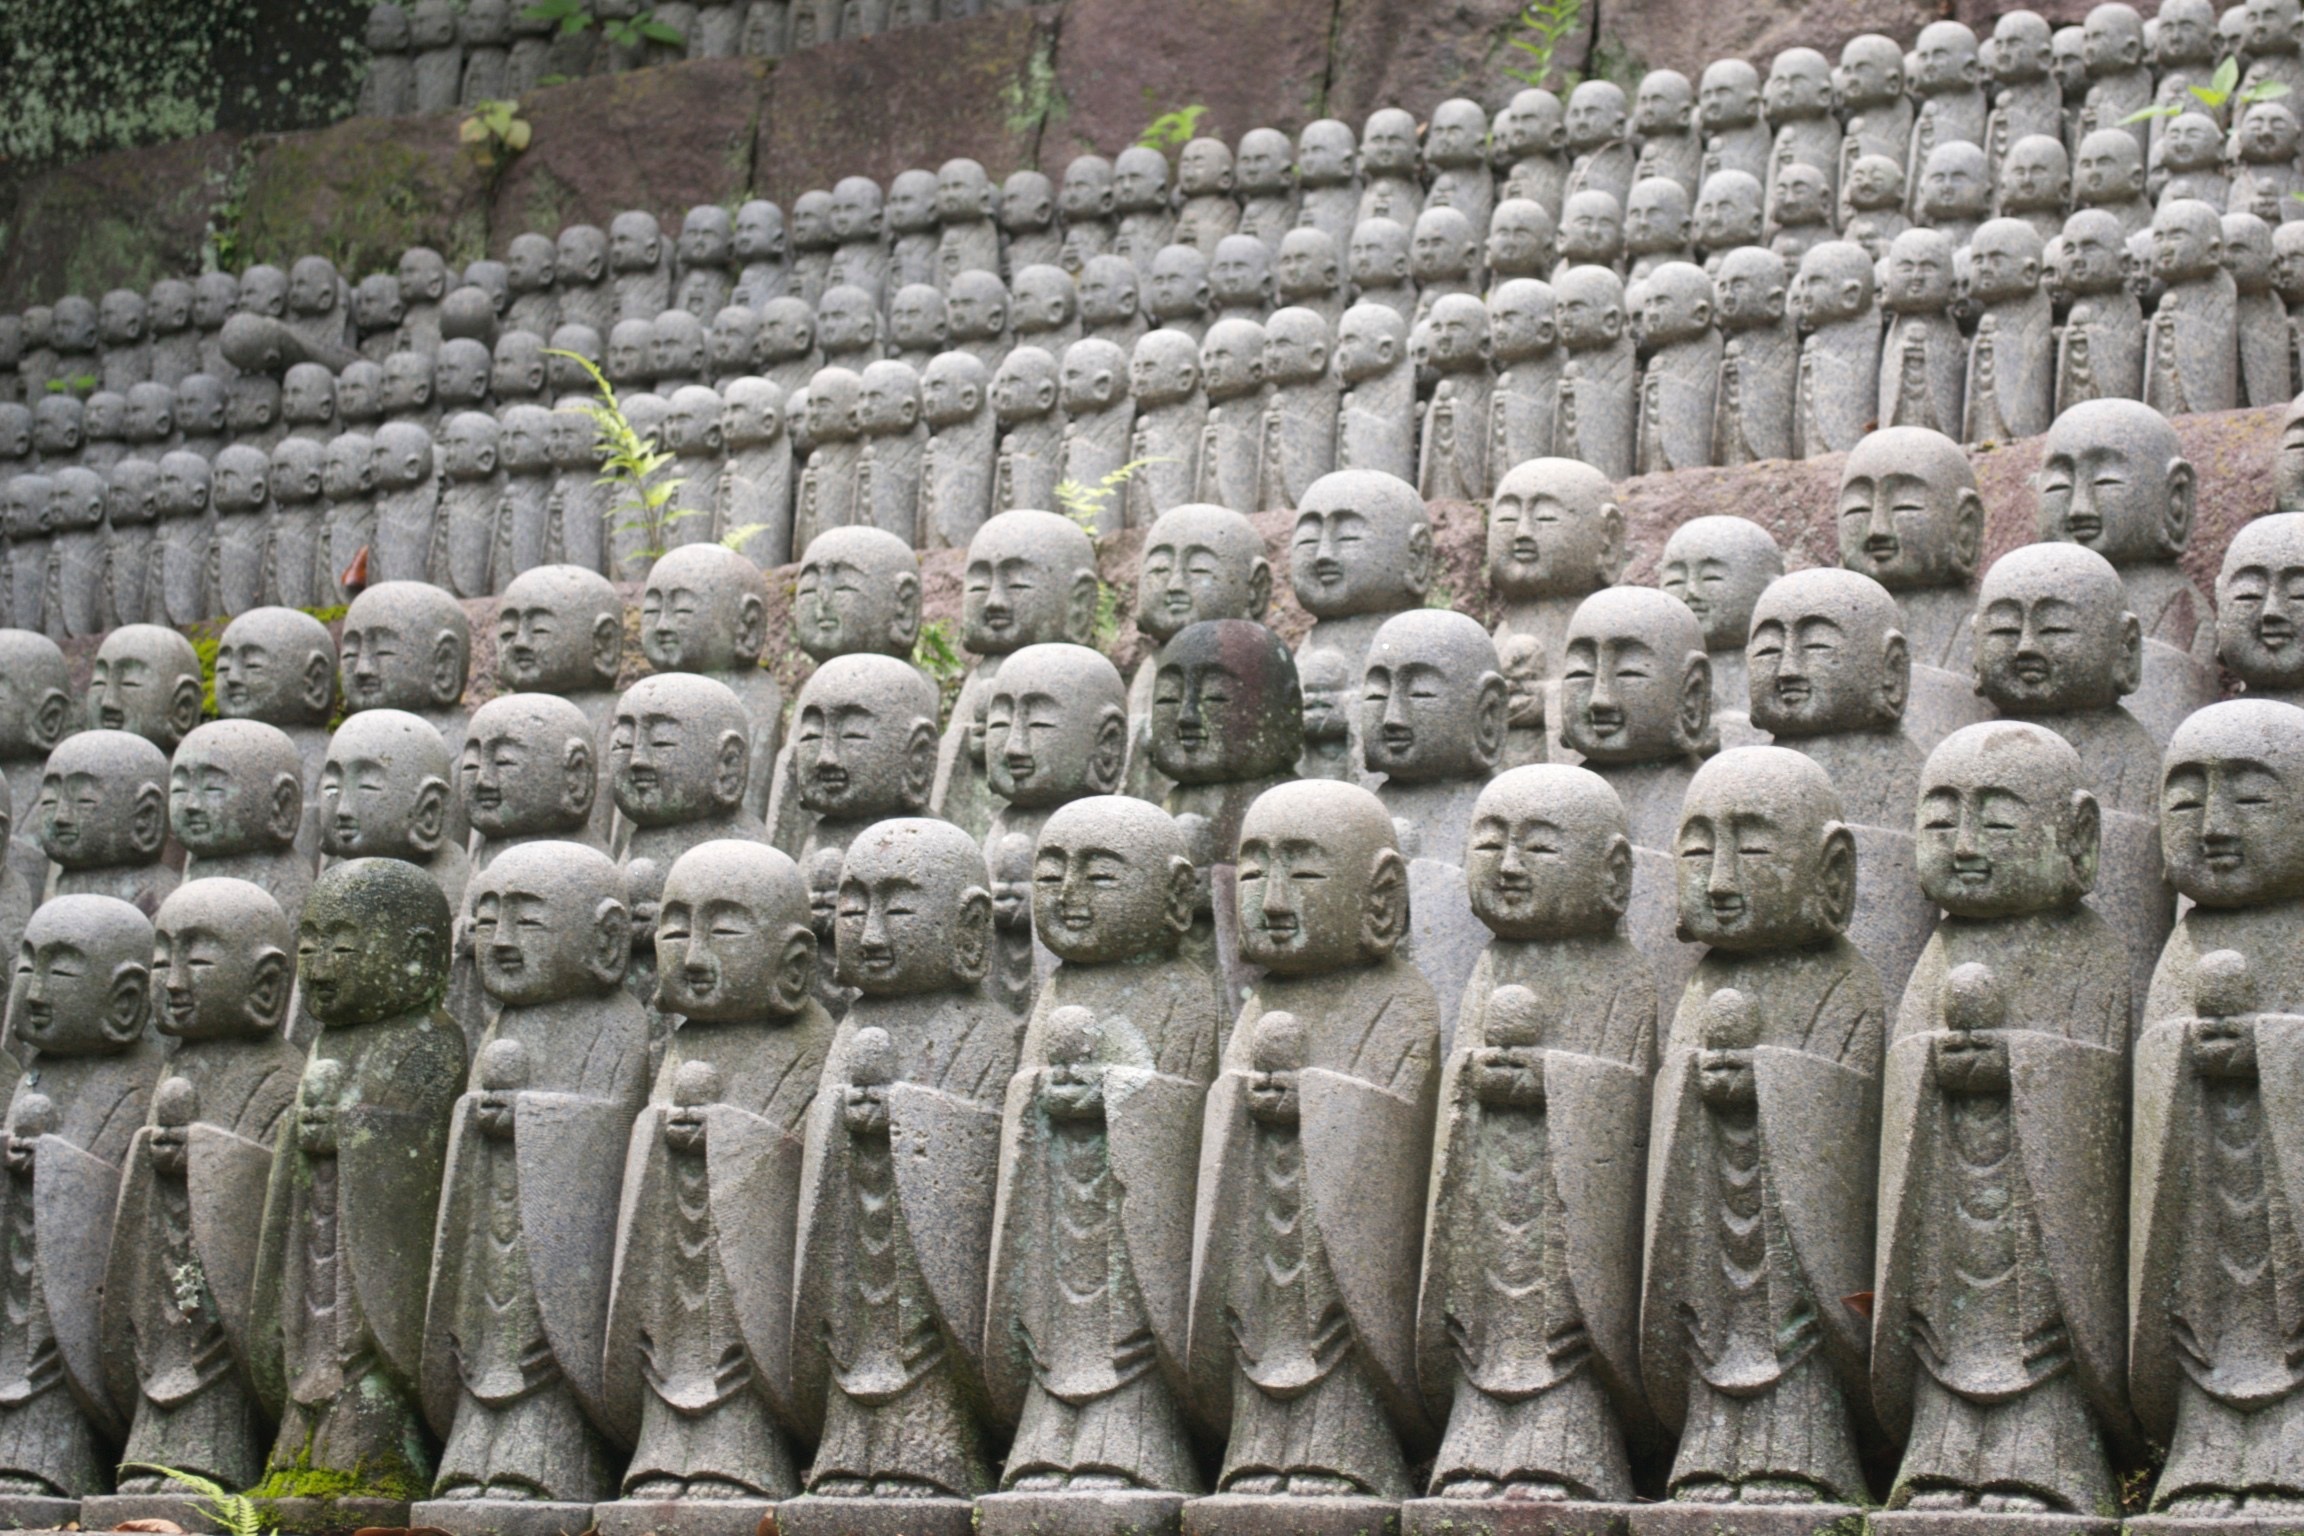
structure, monument, statue, memorial, temple, stone carving, hindu temple, ancient history